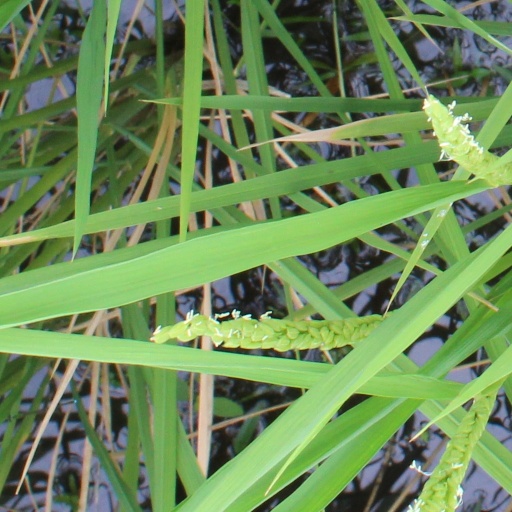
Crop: rice